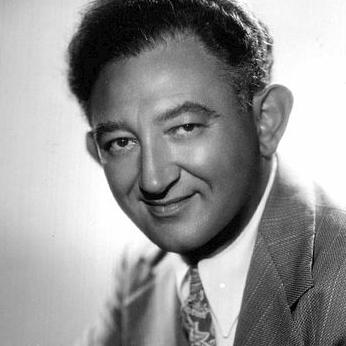
Age: 49